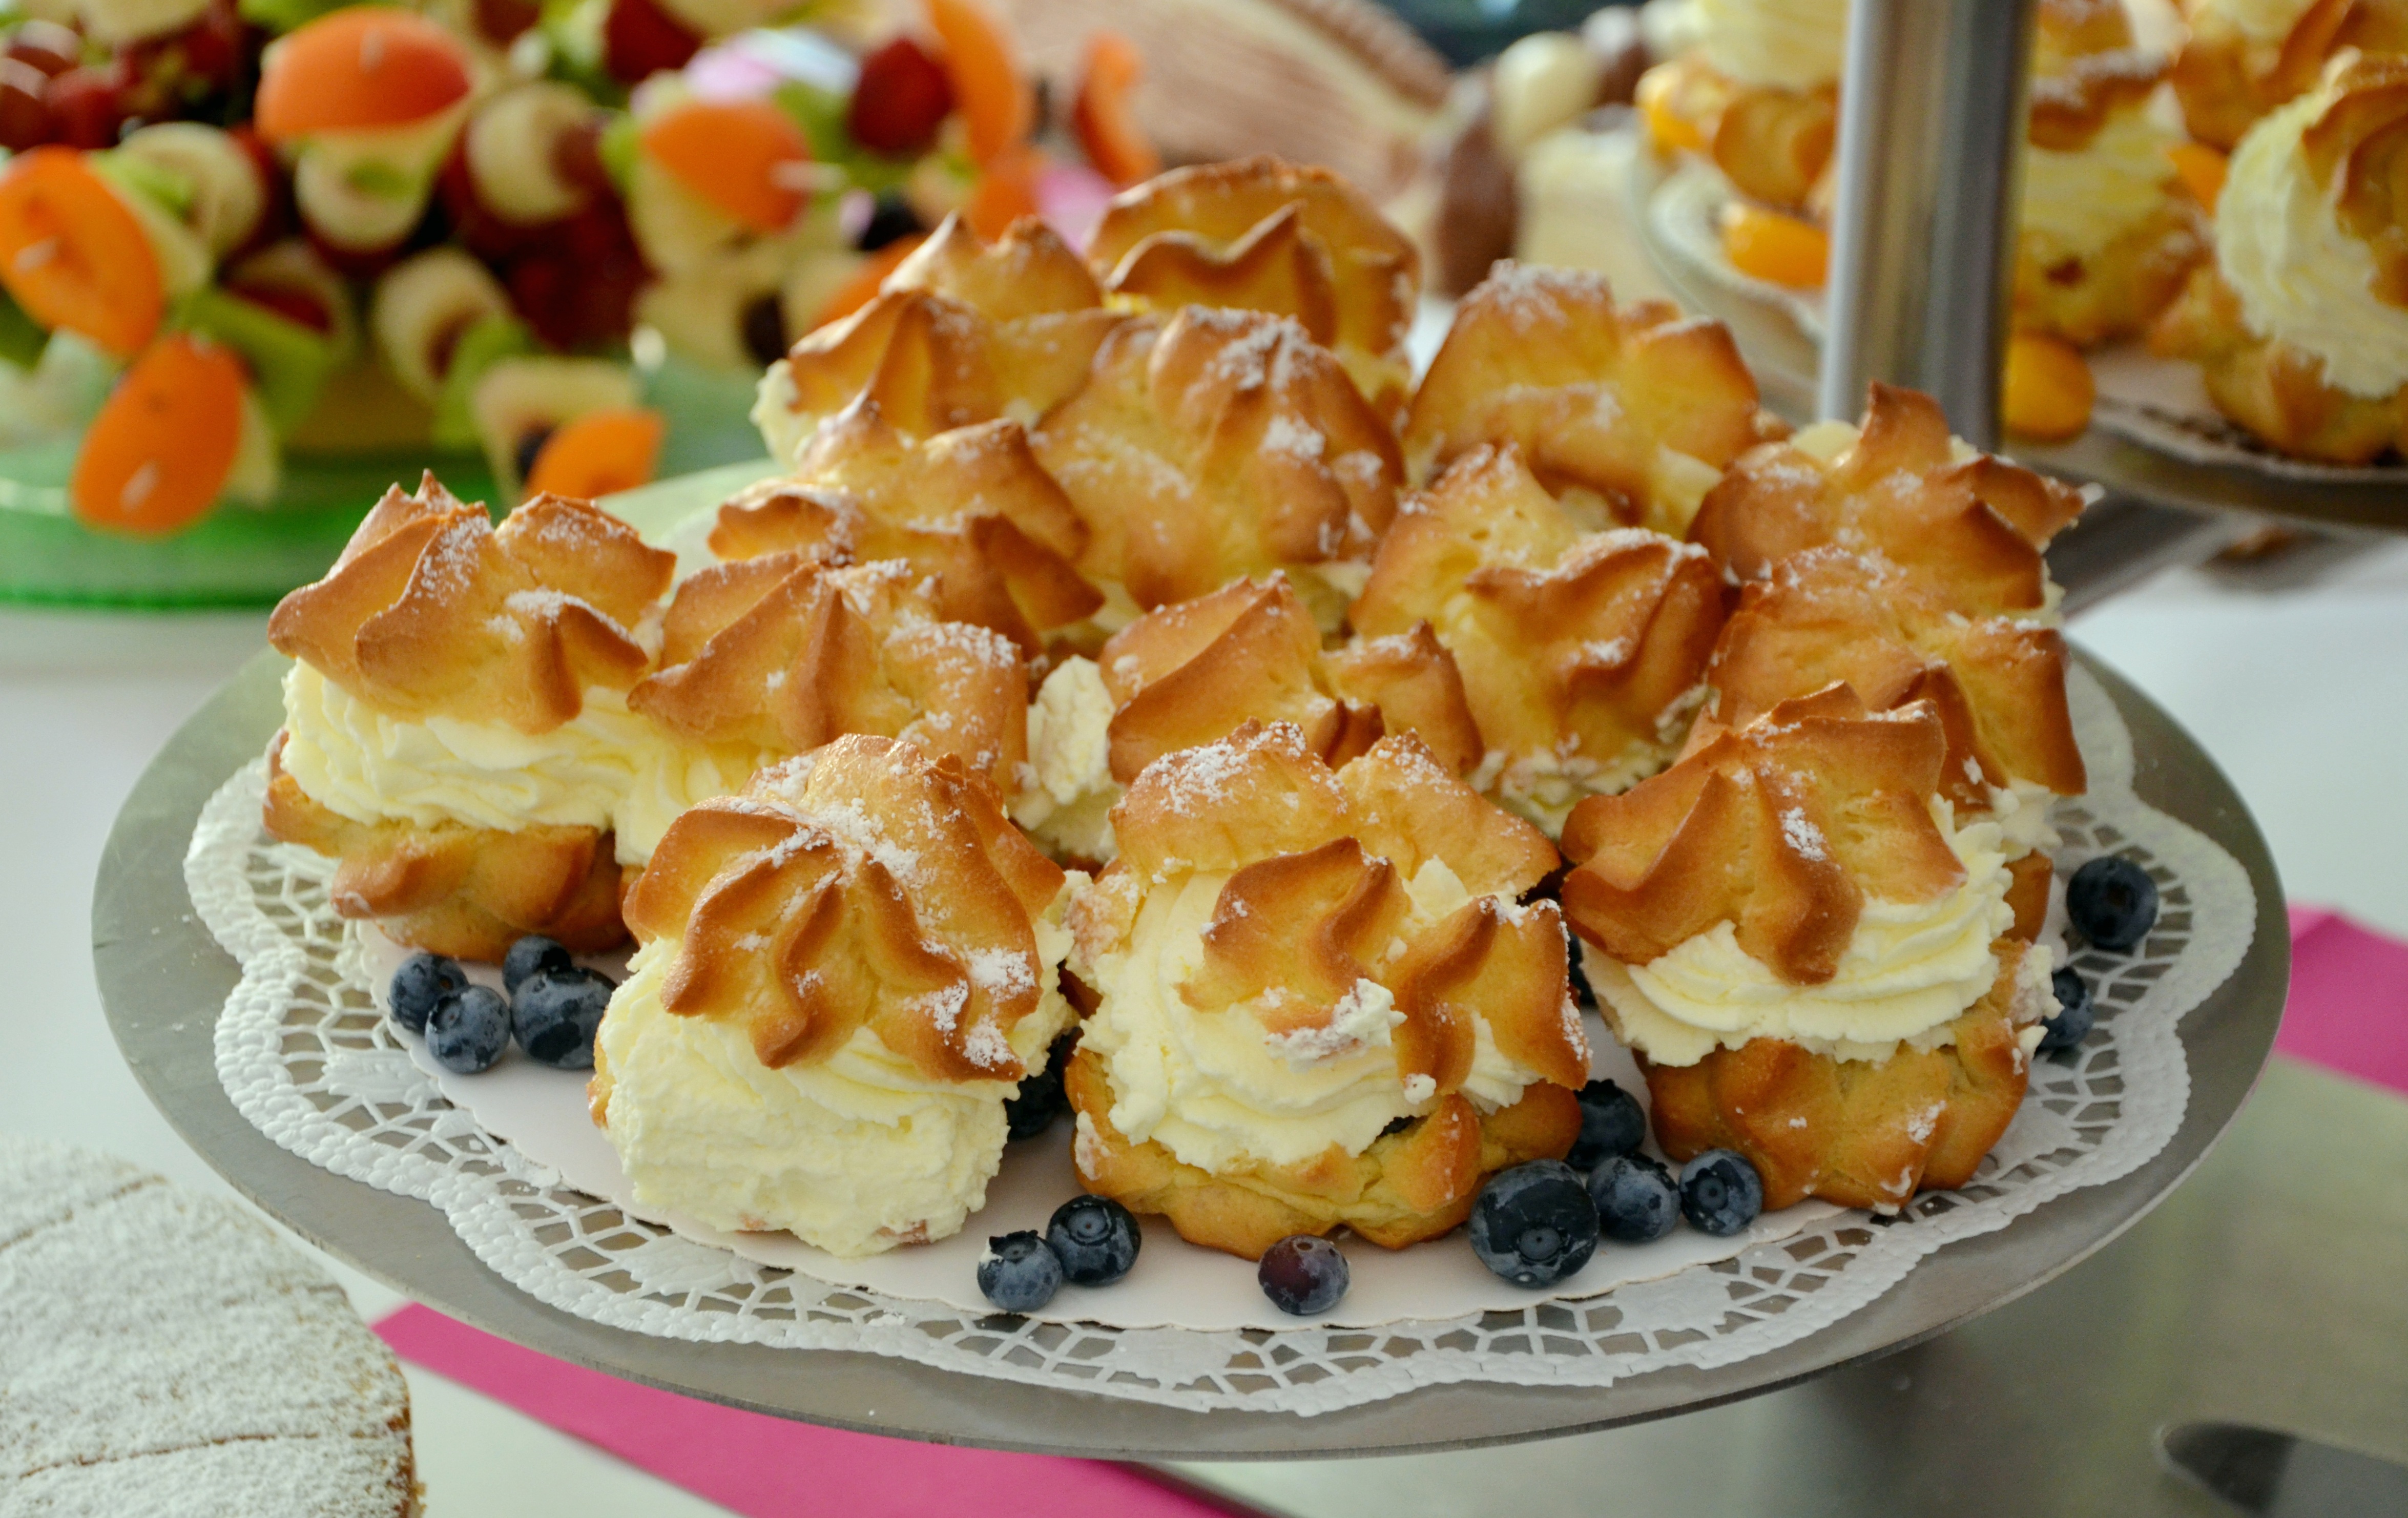
sweet, celebration, dish, meal, food, produce, breakfast, dessert, eat, cuisine, cream, delicious, bake, pastries, blueberries, creamy, brunch, baked goods, feasting, cream puff, choux pastry, danish pastry, cake buffet, belgian waffle, profiterole